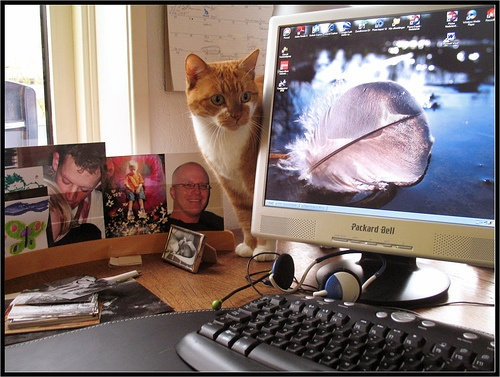
A computer desk has personal pictures on it.
A cat that is standing up next to a desktop.
An orange and white cat peaks around a computer monitor.
A cat next to a computer monitor on a desk.
A home office desk with a computer monitor, keyboard and cat.